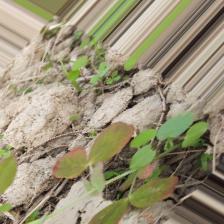
Label: Lentil Rust